Francis Lubbock

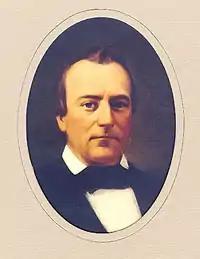

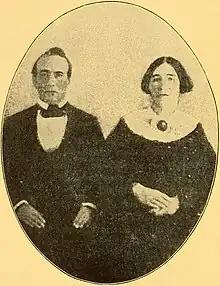
Francis and Adele Baron Lubbock (1819–1882)

Francis Richard Lubbock (October 16, 1815June 22, 1905) was a businessman, slaveholder, and politician from the American South who played a significant role in Texas history. A South Carolina native, he was a key player in Texas politics, serving as the 6th lieutenant governor of Texas and later the 9th governor of Texas during the Civil War. As Governor, Lubbock was a fervent supporter of the Confederacy and instrumental in Texas' secession from the Union. After the war, he continued in public service as the Texas State Treasurer. He was the brother of Thomas Saltus Lubbock, for whom both Lubbock County and the city of Lubbock are named.